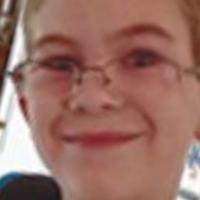
Age group: age 11-20